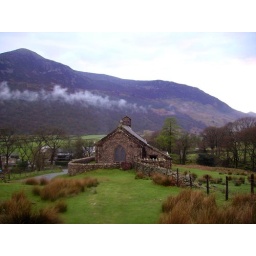
whoops a daisy Andi, thanks for the great night. One of the most beautiful scenic churches in the lake district.